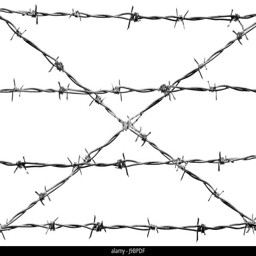
horizontal lines and 2 crossed of new and clean barbed wire isolated against the white background